Orit Zamir

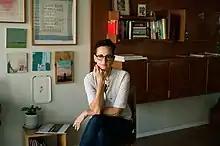

Orit Zamir (born July 26, 1972) is an Israeli filmmaker, active as a screenwriter, producer, and educator as well as the former director of the Sam Spiegel Film and Television School International Film Lab and co-founder and director of the Series Lab.